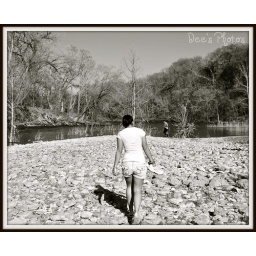
My daughter walking alone the lake at Stillhouse lake in Harker Heights Texas.